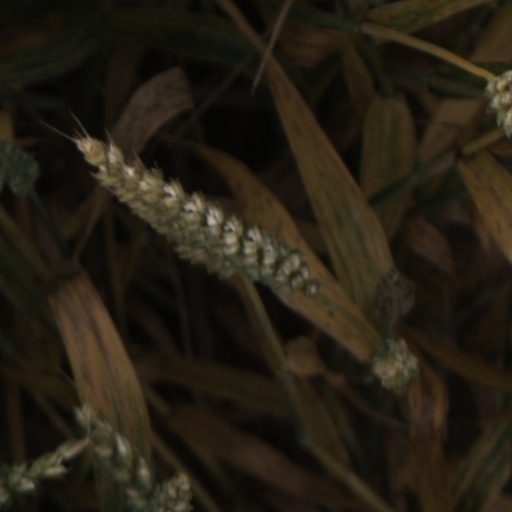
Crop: wheat